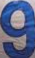
Number: 9